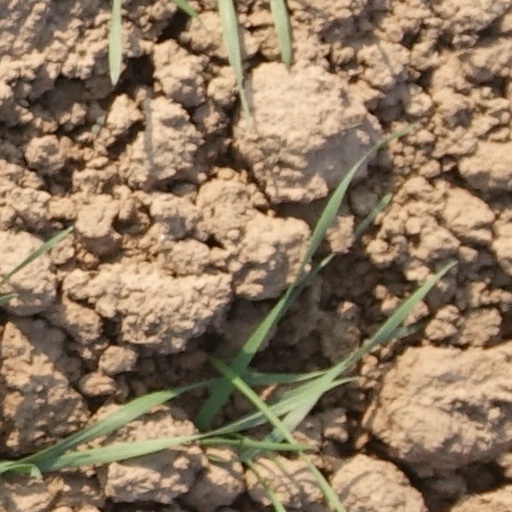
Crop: wheat